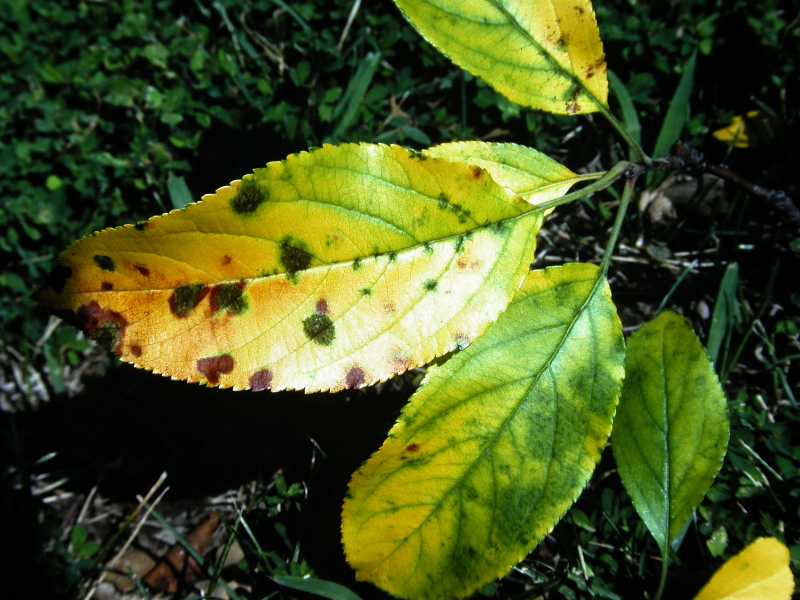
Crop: apple
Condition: rust